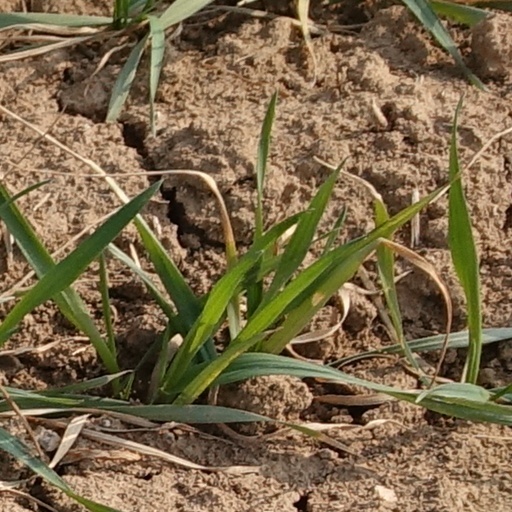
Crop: wheat